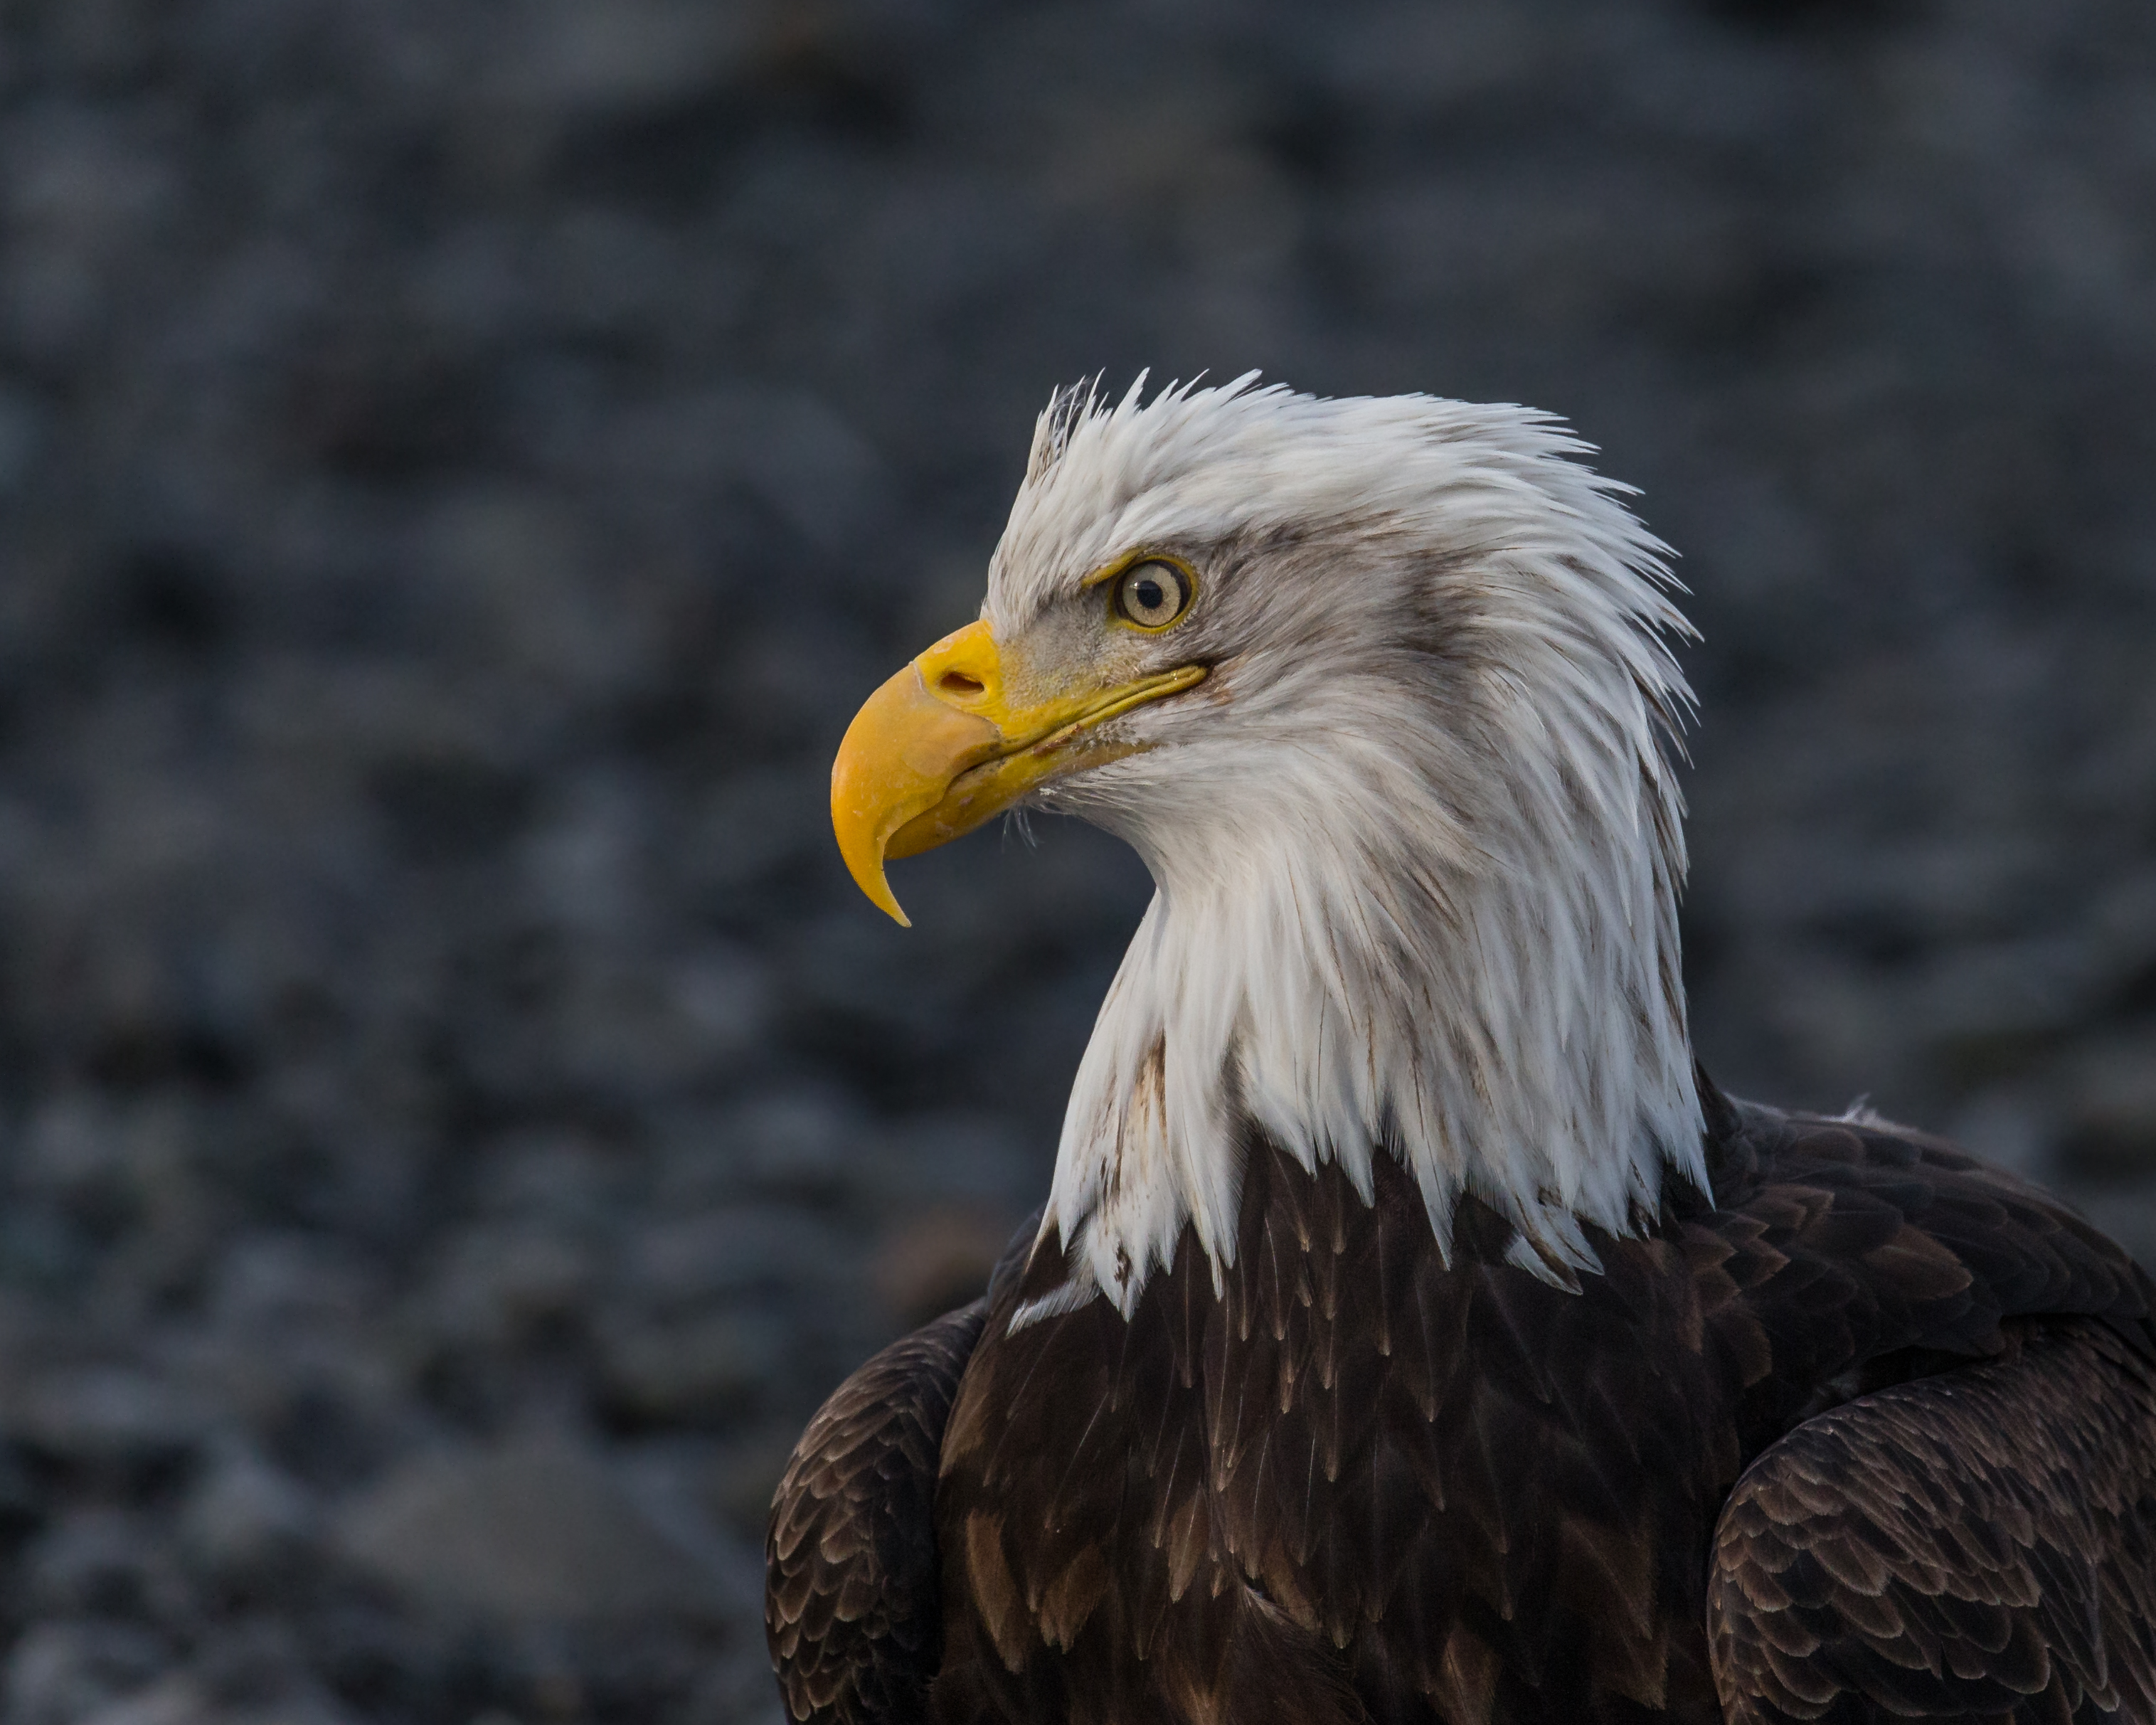
bird, wing, explore, wildlife, portrait, beak, eagle, fauna, bird of prey, bald eagle, vertebrate, explored, naturethroughthelens, baldeagle, accipitriformes